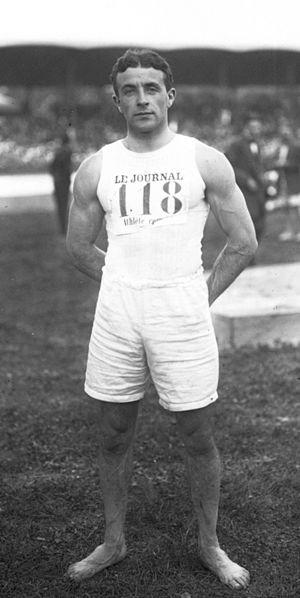
André Campana, né le 21 mai 1886 à Paris et mort le 12 novembre 1931 à Paris, est un athlète français, spécialiste du saut en longueur.